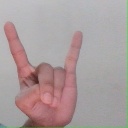
अक्षर: श